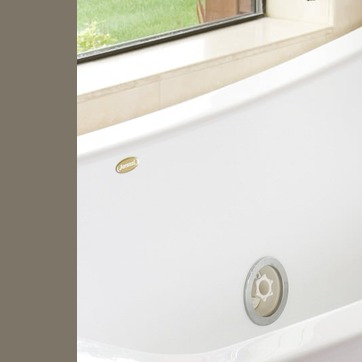
Material: ceramic